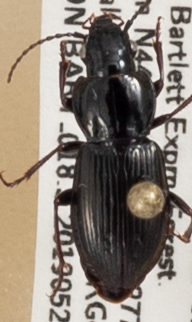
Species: Pterostichus pensylvanicus
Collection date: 2019-05-29
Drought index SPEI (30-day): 0.794
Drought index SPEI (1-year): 1.25
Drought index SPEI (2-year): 1.13